Hot Stove League (TV series)

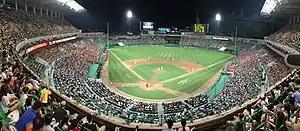
Picture of Munhak Baseball Stadium (Incheon, South Korea) where filming took place.

The series is based on Lee Shin-hwa's screenplay, which was one of the winners in the "2H 2016 MBC Drama Screenplay Contest" (Miniseries Category).